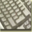
Label: keyboard